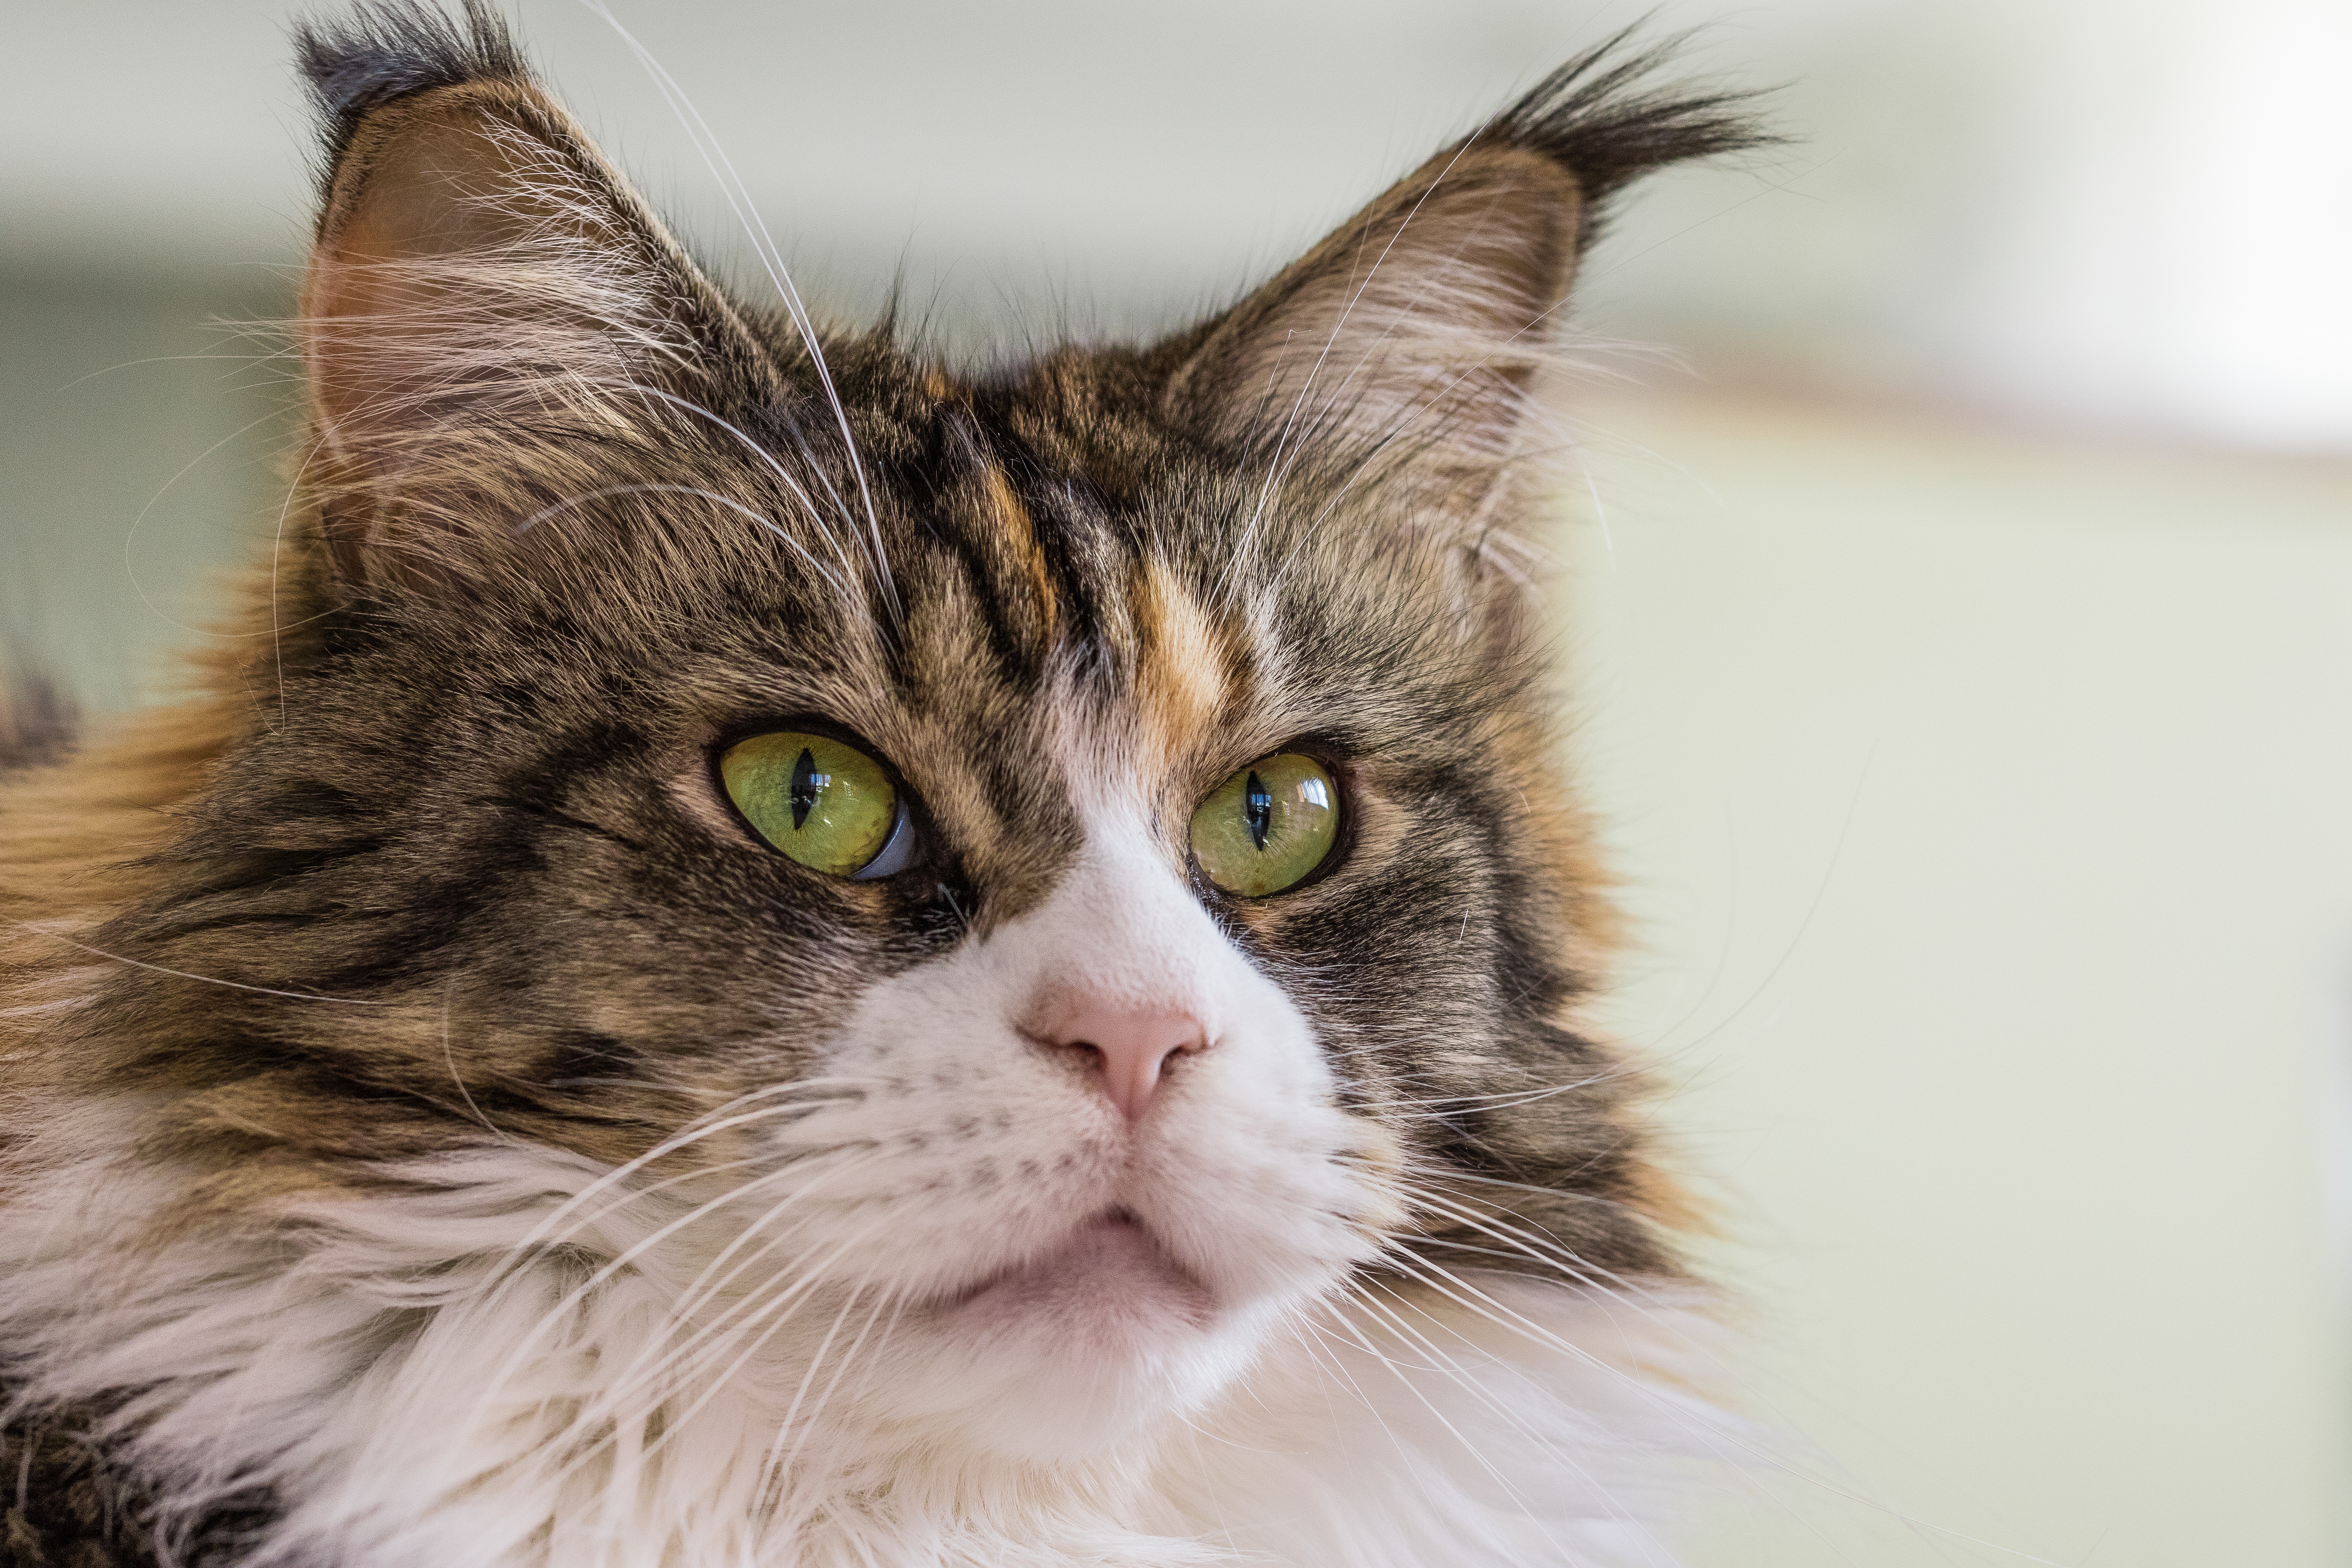
fur, kitten, cat, mammal, mustache, close up, thoroughbred, nose, whiskers, look, vertebrate, siberian, cat eyes, cats eyes, domestic cat, breed, charming, futrzak, maine coon, feb, the head of the, norwegian forest cat, european shorthair, small to medium sized cats, cat like mammal, domestic short haired cat, domestic long haired cat